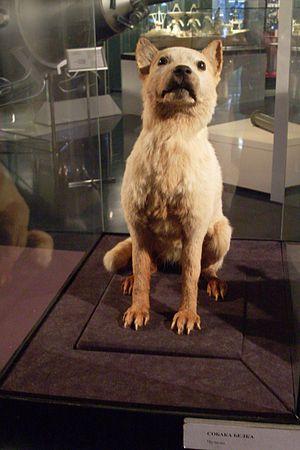
Le chien Belka au musée commémoratif de la cosmonautique à Moscou.
Belka et Strelka étaient deux chiennes qui passèrent ensemble une journée dans l'espace à bord du Spoutnik 5 le 19 août 1960. Elles furent les premiers êtres à revenir vivants d'un vol dans l'espace.